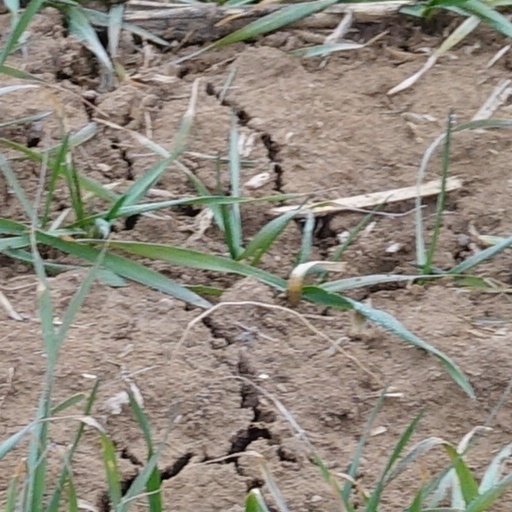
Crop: wheat